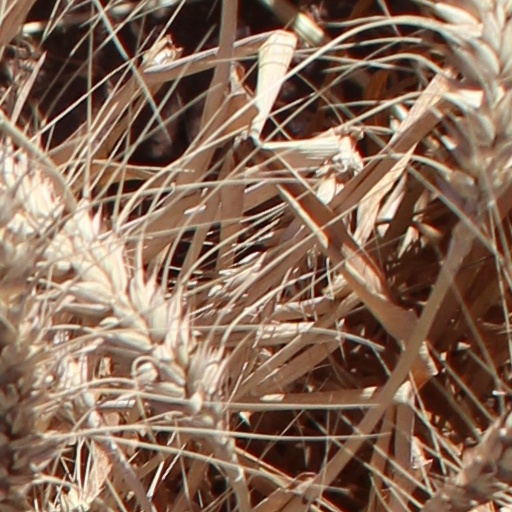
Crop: wheat